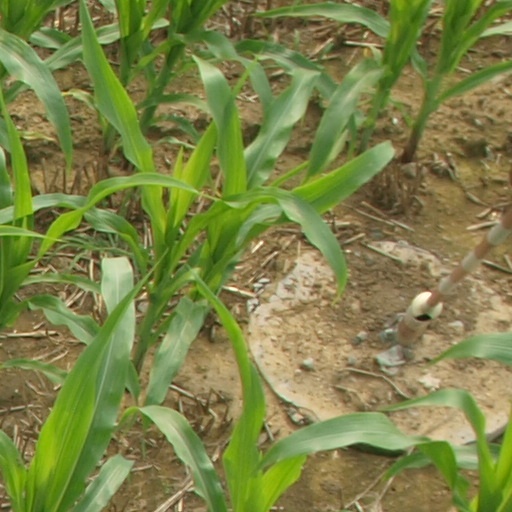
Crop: maize; corn